Porfirio (film)

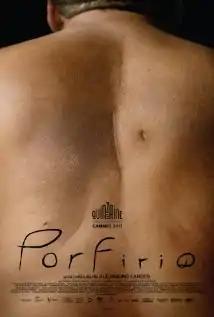
Film poster

Porfirio is a 2011 Colombian drama film directed by Alejandro Landes. The film premiered at the 2011 Cannes Film Festival and subsequently screened at other festivals including Toronto and Maryland. It won Golden Peacock (Best Film) at the 42nd International Film Festival of India.